List of Major League Baseball leaders in home runs by pitchers

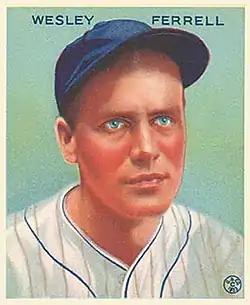
Wes Ferrell holds both the career and season records for home runs by a pitcher.

In baseball, a home run (HR) is typically a fair hit that passes over an outfield fence or into the stands at a distance from home plate of 250 feet or more, which entitles the batter to legally touch all bases and score without liability. Atypically, a batter who hits a fair ball and touches each base in succession from 1st to home, without an error being charged to a defensive player, is credited with an inside-the-park home run. If, during a play, defensive or fan interference is called, and the awarded bases allow the batter to cross home plate, the batter is credited with a home run.